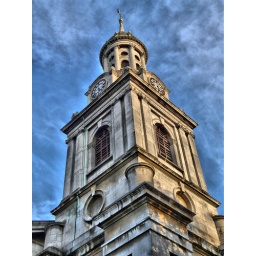
It's a clock tower in Greenwich.